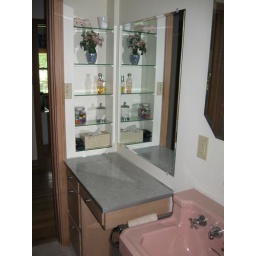
vanity in main floor bathroom